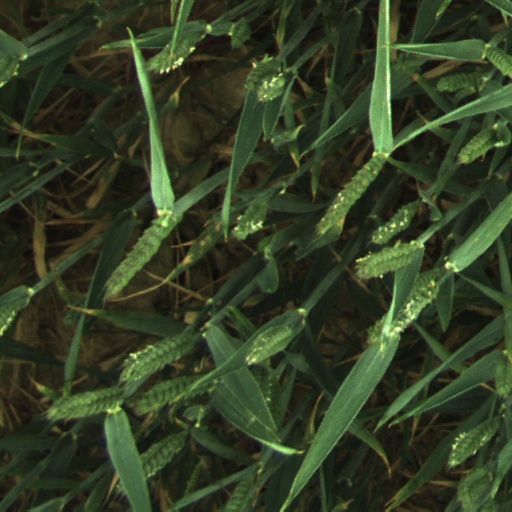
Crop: wheat